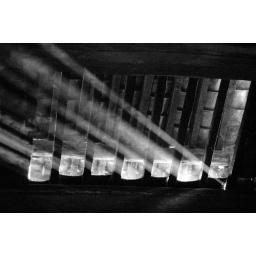
Light pouring in through smoke vent holes in the roof of the kitchen at our Haba guesthouse.